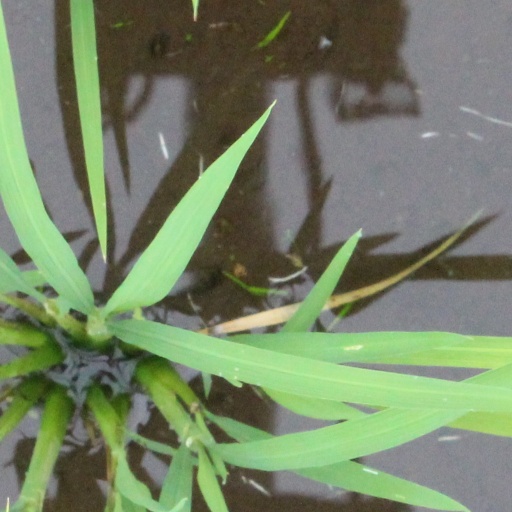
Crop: rice